Padrenostro

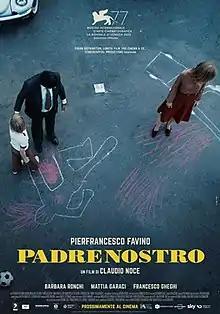
Italian teaser poster

Padrenostro is a 2020 Italian coming-of-age drama film co-written and directed by Claudio Noce. It was selected to be shown in the main competition section of the 77th Venice International Film Festival. At Venice, Pierfrancesco Favino won the Volpi Cup for Best Actor.